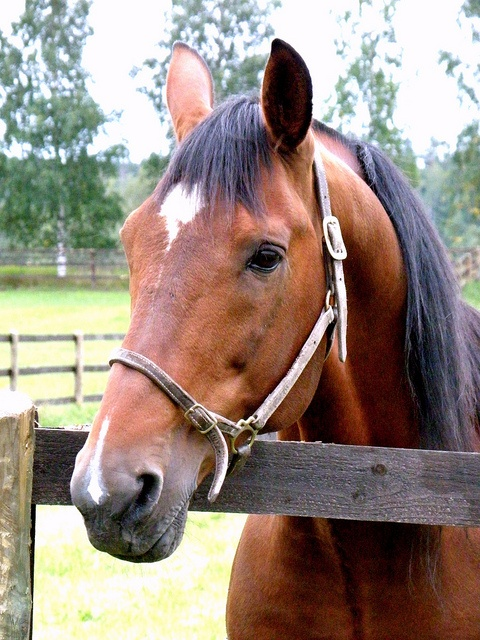
A chestnut colored horse with a white star on his forehead and a black mane.
there is a brown horse that has a white spot and black hair on its head
A horse is standing with its head over the wood.
A horse that has its head on a fence.
A horse is standing by himself at the fence,